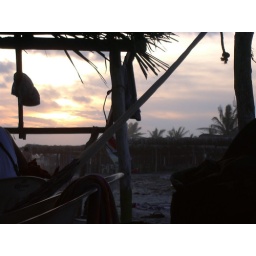
We went to the beach the second weekend. The ocean stole my glasses. I had to get new ones in Morelia.